1923 Michigan Wolverines football team

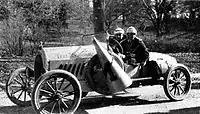
Michigan fans driving to away game, 1923

Michigan defeated the Marines, 26–6. The Marines took the opening kickoff and drove 89 yards for a touchdown, using "a bewildering aerial and line attack." The Marines' touchdown was the only one scored on Michigan during the entire 1923 season. The Marines led 6–0 at the end of the first quarter, but Michigan then scored 26 unanswered points.